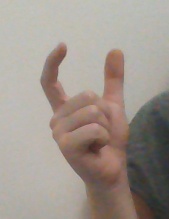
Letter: nun